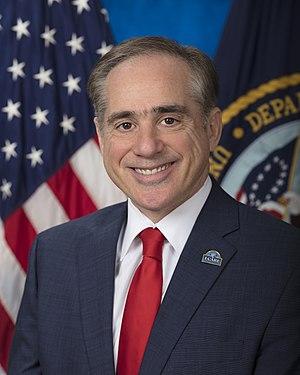
La présidence de Donald Trump, 45ᵉ président des États-Unis, débute le 20 janvier 2017, faisant suite à celle de Barack Obama. Le Parti républicain occupe alors la présidence en plus du Sénat et de la Chambre des représentants, alors qu'il est déjà majoritaire dans les deux assemblées lors du second mandat d'Obama. Durant la campagne, Donald Trump choisit comme colistier le gouverneur de l'Indiana, Mike Pence, qui occupe le poste de vice-président des États-Unis.
Le secrétaire aux Anciens combattants des États-Unis est le responsable du département des Anciens combattants des États-Unis, département chargé de tout ce qui concerne les anciens combattants et créé à l'initiative du président Ronald Reagan en 1989.
David Jonathon Shulkin, né le 22 juin 1959 à Fort Sheridan, est un médecin et homme politique américain. Il est secrétaire aux Anciens combattants de février 2017 à mars 2018 dans l'administration du président Donald Trump.